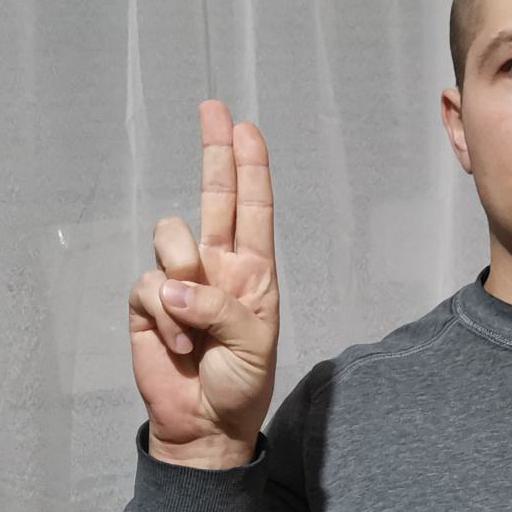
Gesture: two_up